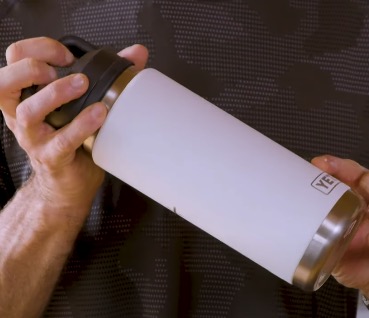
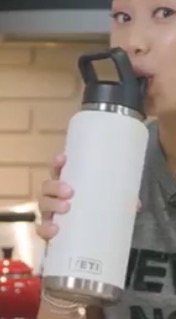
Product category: misc
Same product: yes